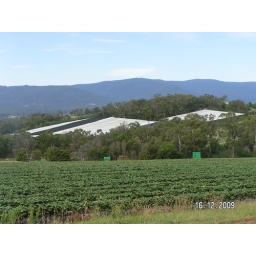
-the white is bird netting over the orchard